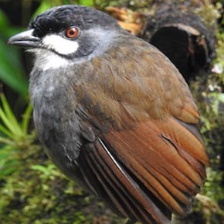
Species: JOCOTOCO ANTPITTA
Scientific name: GRALLARIA RIDGELYI